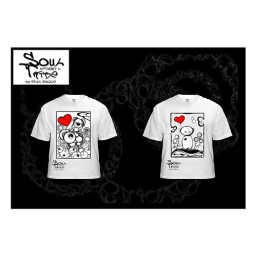
graffiti look design t shirts printed in black red and grey on a white t-shirt.